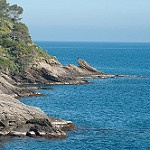
Label: sea